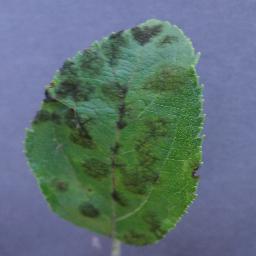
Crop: apple
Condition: scab